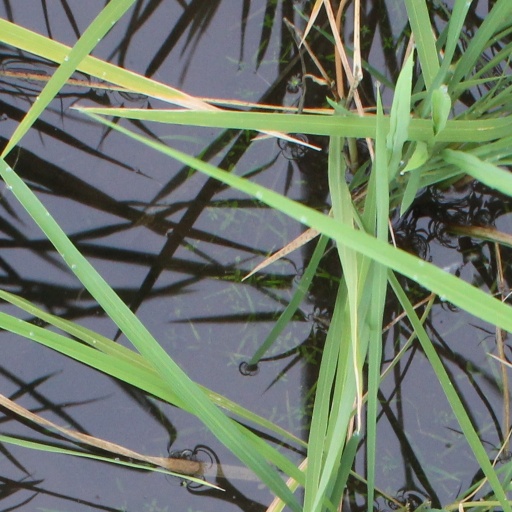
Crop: rice